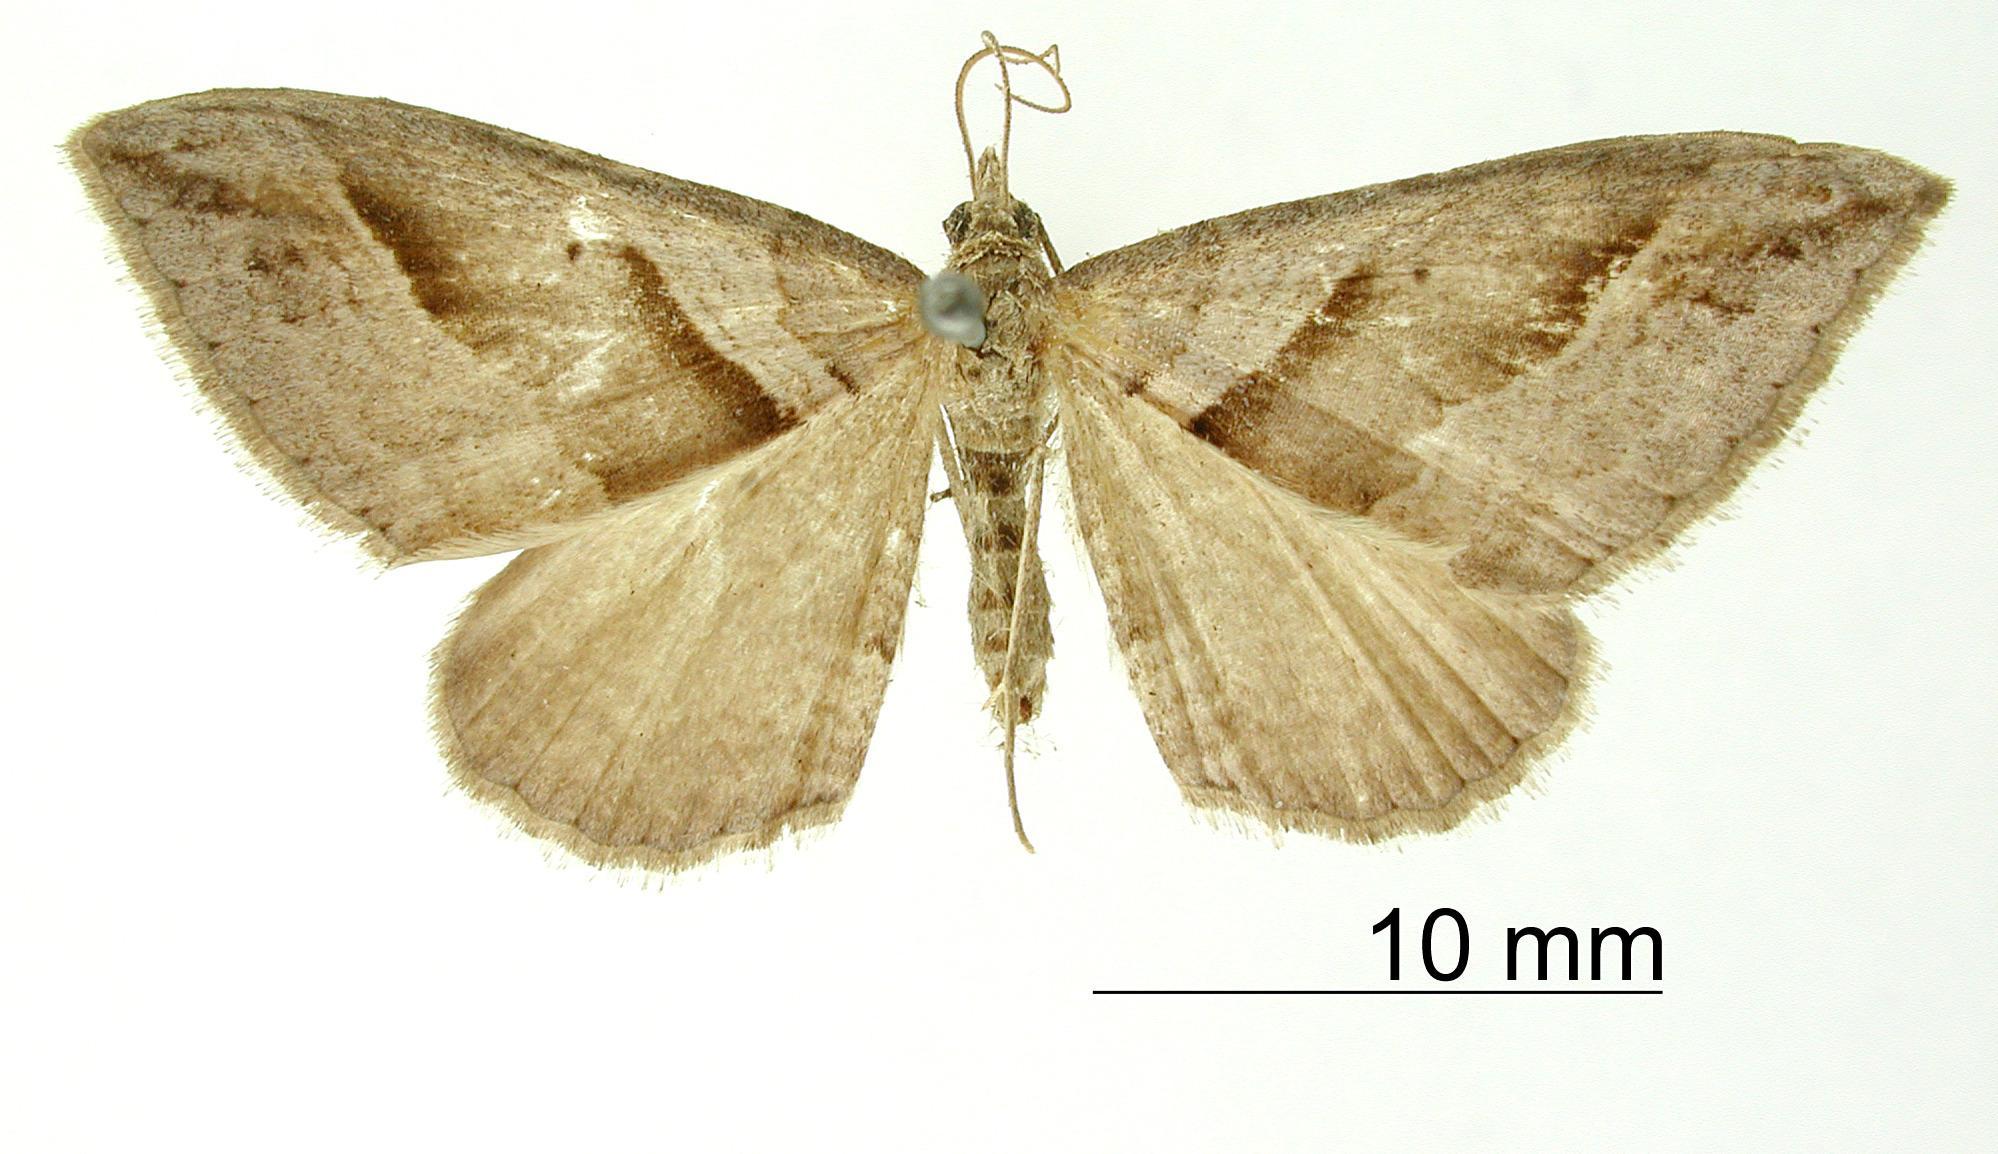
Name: Cambogia elongata
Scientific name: Cambogia elongata Schaus, 1912
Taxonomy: Animalia, Arthropoda, Insecta, Lepidoptera, Geometridae, Larentiinae
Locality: Sixola River, Costa Rica